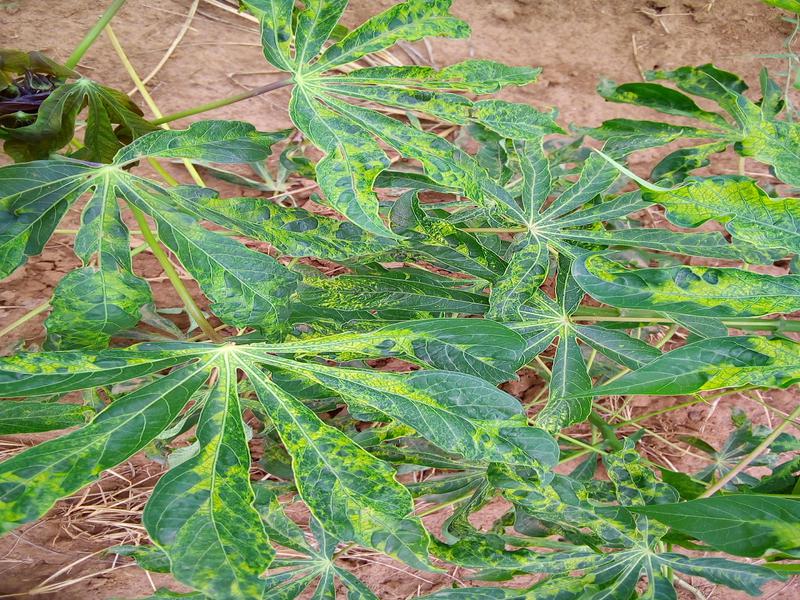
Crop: cassava
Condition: mosaic_disease